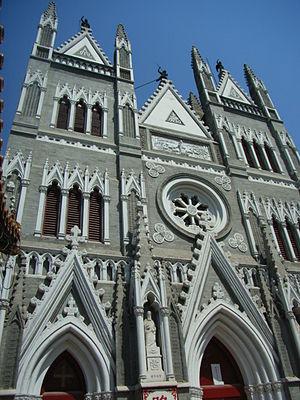
Le Pé-Tang ou Beitang, de son nom officiel cathédrale de Xishiku, également connue sous le nom de cathédrale du Saint-Sauveur, est une ancienne cathédrale du Pékin impérial de la fin du XIXᵉ siècle. Il est situé à l'intérieur de l'enceinte de la Cité impériale. Reconstruit en 1887 sous la supervision de Monseigneur Favier C.M., vicaire apostolique, il remplace d'anciens bâtiments épiscopaux. En 1900, lors de la révolte des Boxers, il a été assiégé du 6 juin au 16 août, au cours de violents combats. L'édifice est affecté désormais à l'organisation chinoise de l'association patriotique qui n'est pas reconnue par Rome.